Víctor García (Spanish singer)

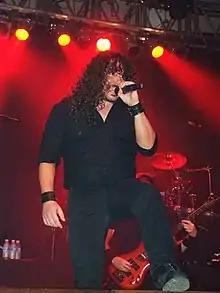
Víctor García in 2005

Víctor García (born 5 June 1970 in Brisbane, Australia) is the lead vocalist and songwriter for the heavy metal band WarCry. He is the central figure and sole original member of WarCry and a former Avalanch lead vocalist, being considered one of the best Spanish metal singers. García has often cited that his biggest and most important influences are Stryper, Manowar, and Virgin Steele.